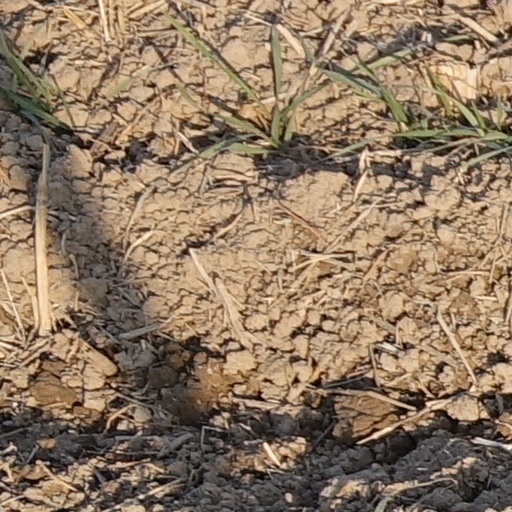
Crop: wheat